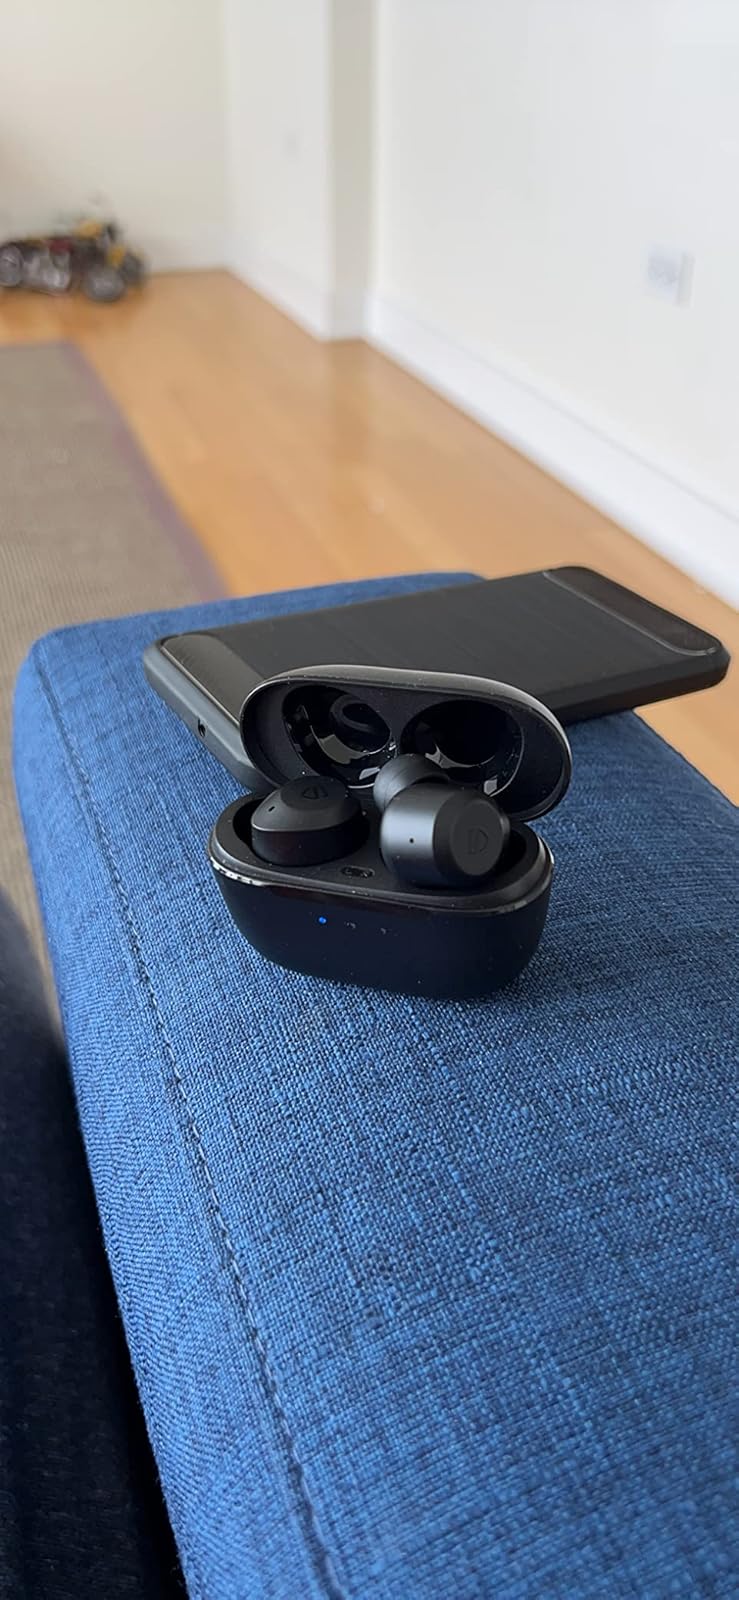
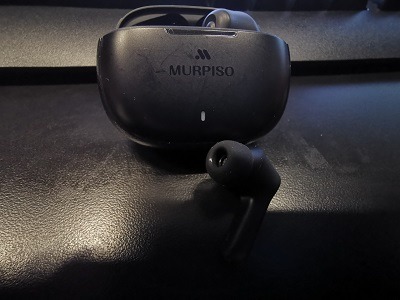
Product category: earbuds
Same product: no